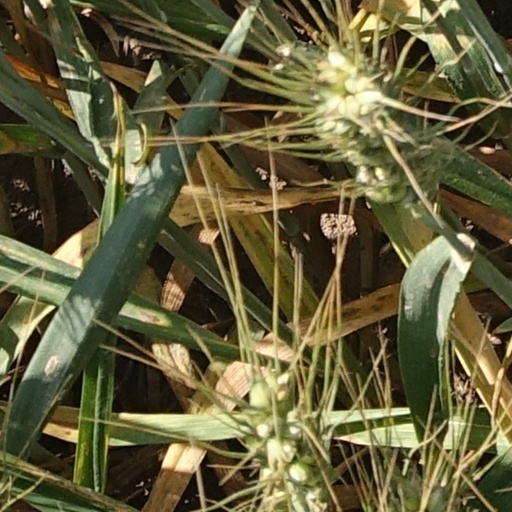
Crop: wheat